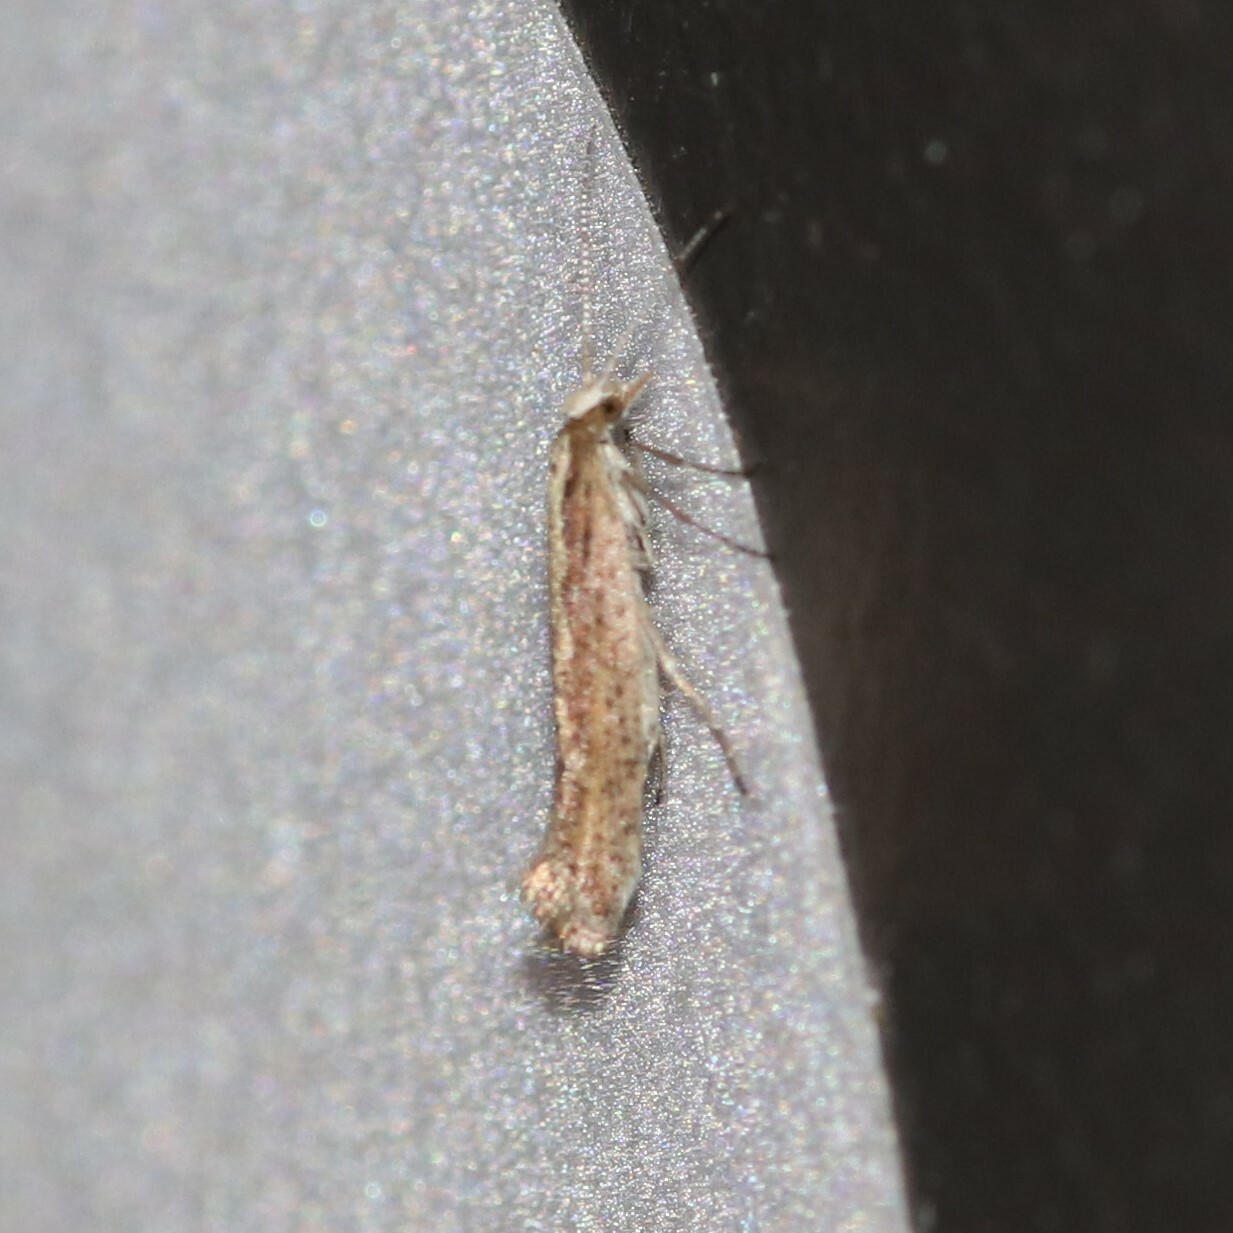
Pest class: diamondback_moth